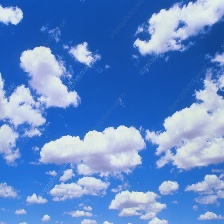
Cloud type: Cumulus